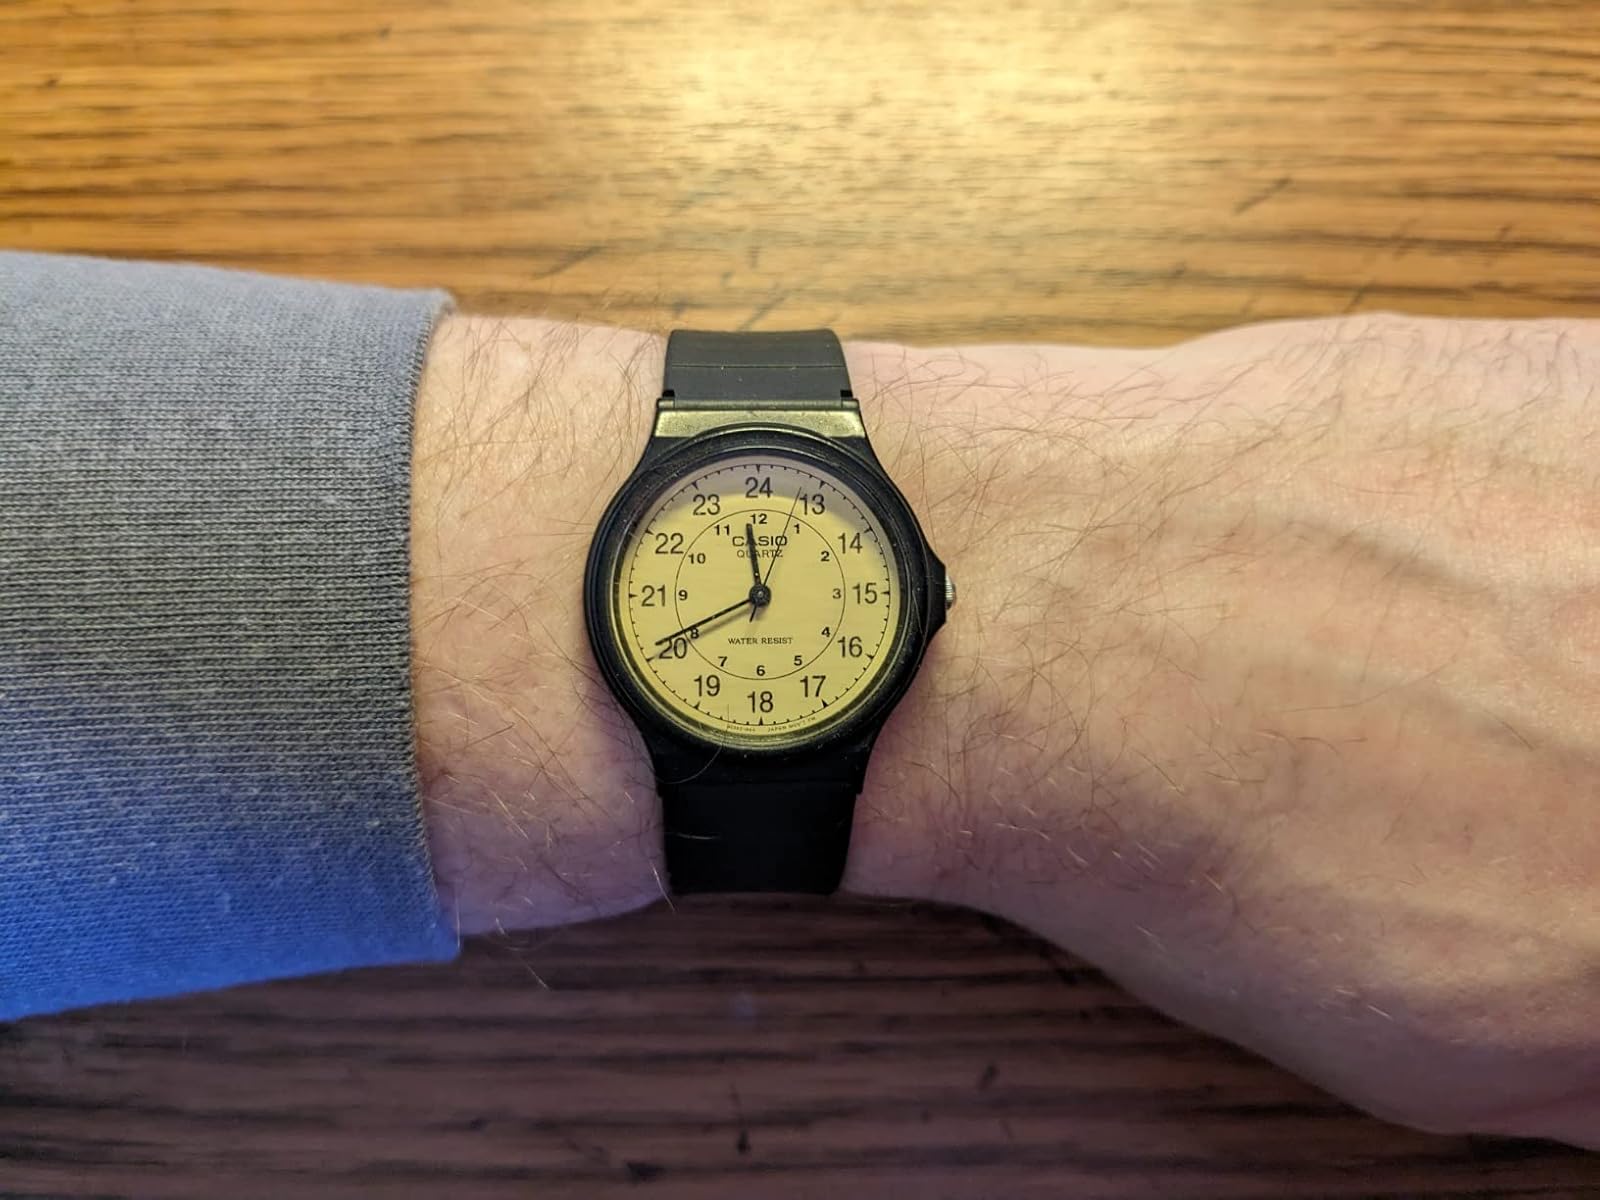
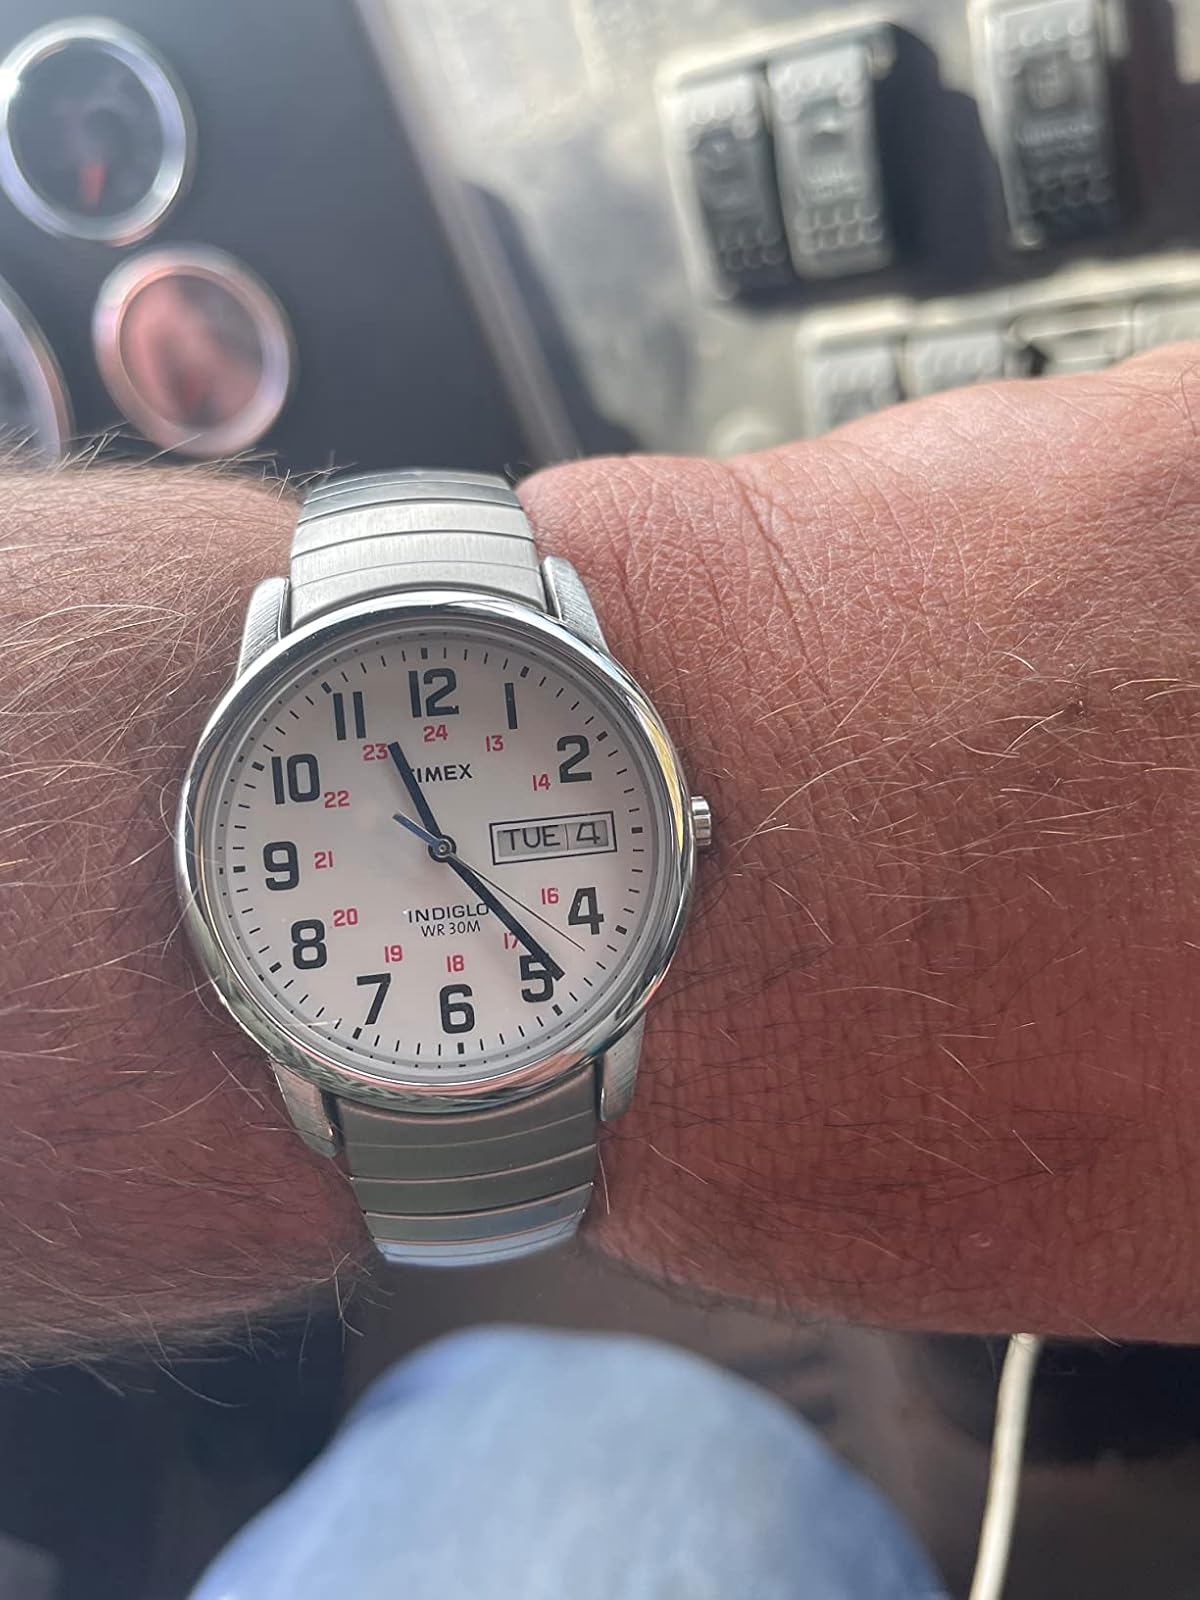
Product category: accessories_watch
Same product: no